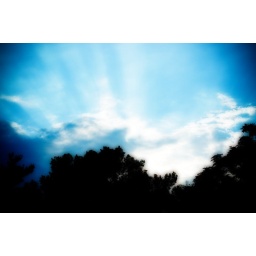
I like the way the clouds parallel the trees in this photo.